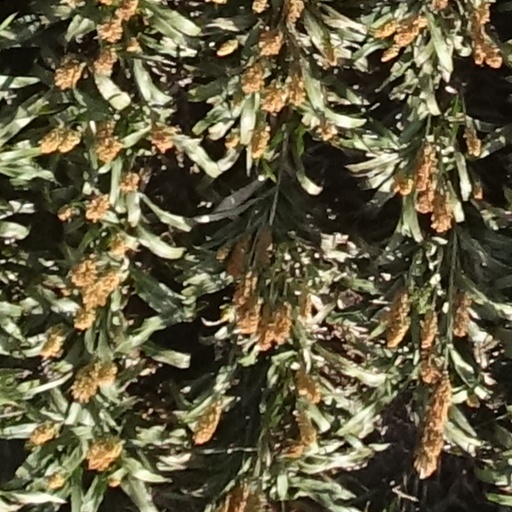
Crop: sorghum